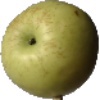
Label: Apple Golden 3